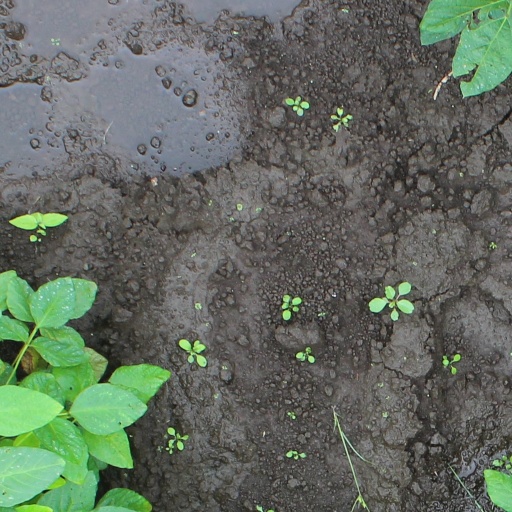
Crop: soybean